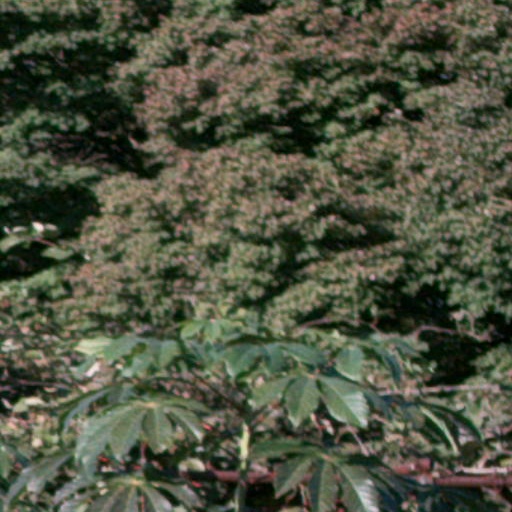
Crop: cassava